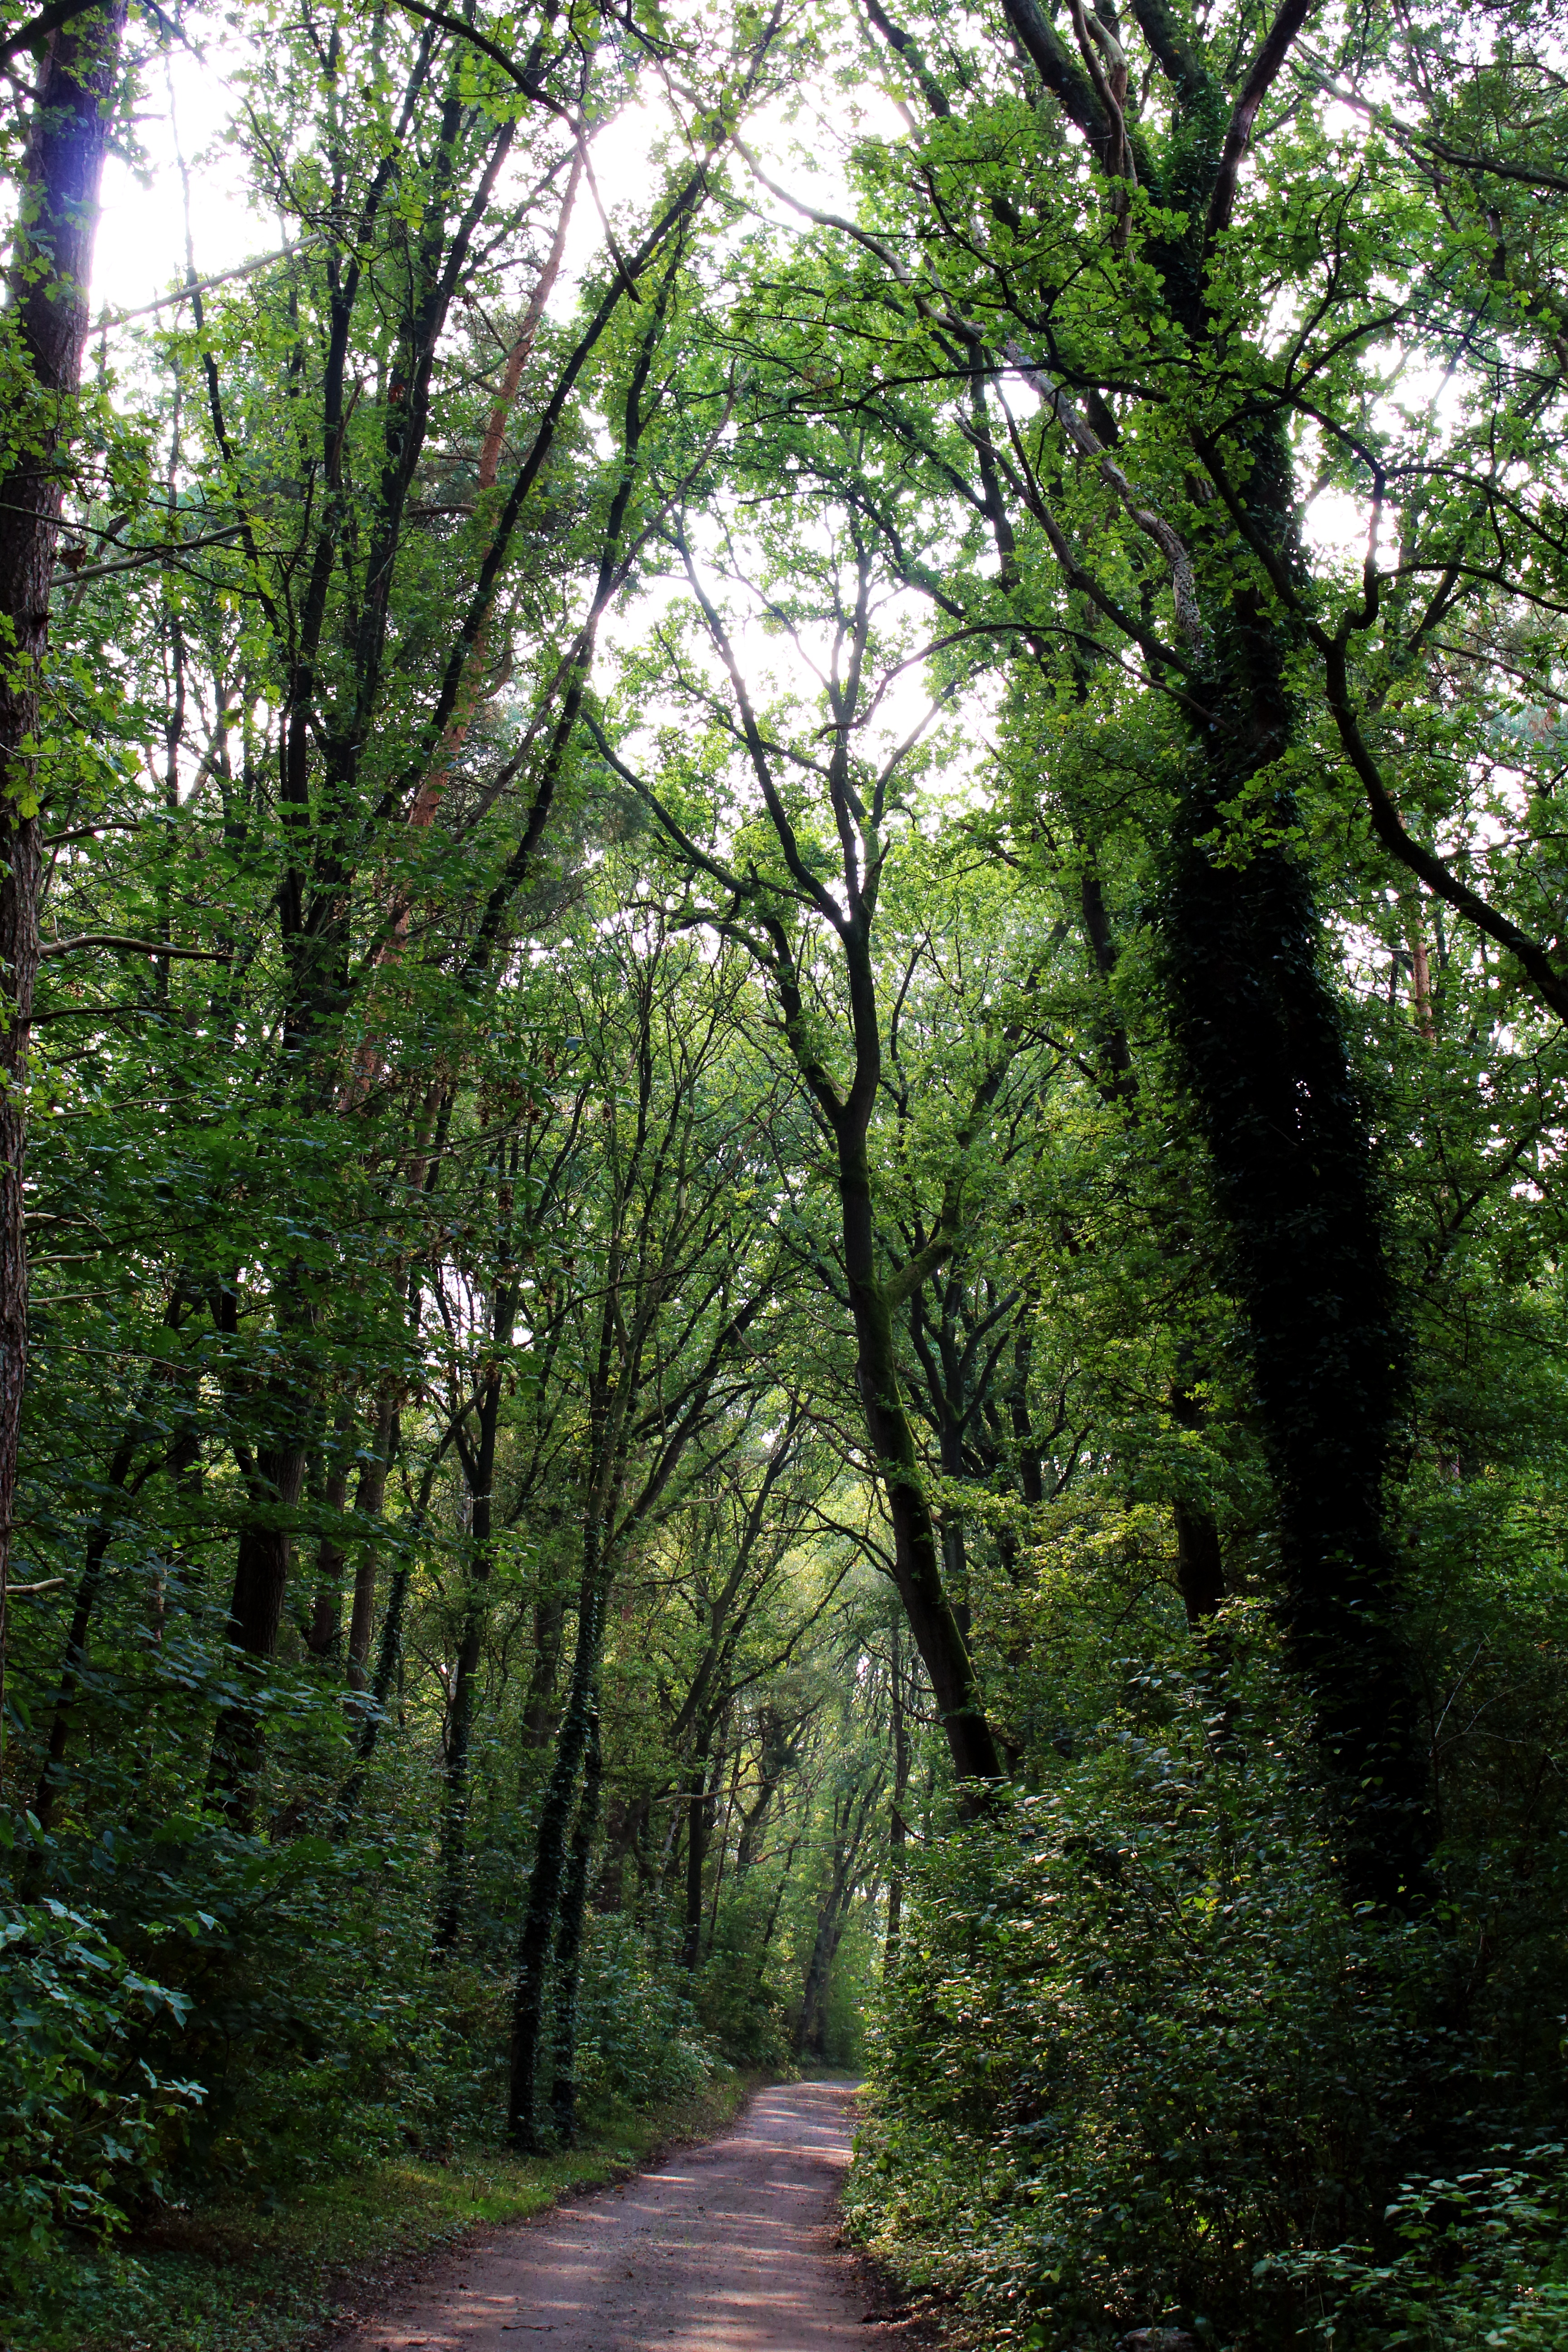
landscape, tree, nature, forest, branch, plant, sky, trail, sunlight, leaf, flower, log, spring, green, jungle, autumn, park, shadow, botany, trees, deciduous tree, aesthetic, leaves, vegetation, rainforest, forests, deciduous, germany, grove, woodland, habitat, away, ecosystem, morgenstimmung, old tree, branch branches, nature recording, leaves branches nature, forest tee, bremen, steinkimmen, biome, old growth forest, natural environment, woody plant, temperate broadleaf and mixed forest, temperate coniferous forest